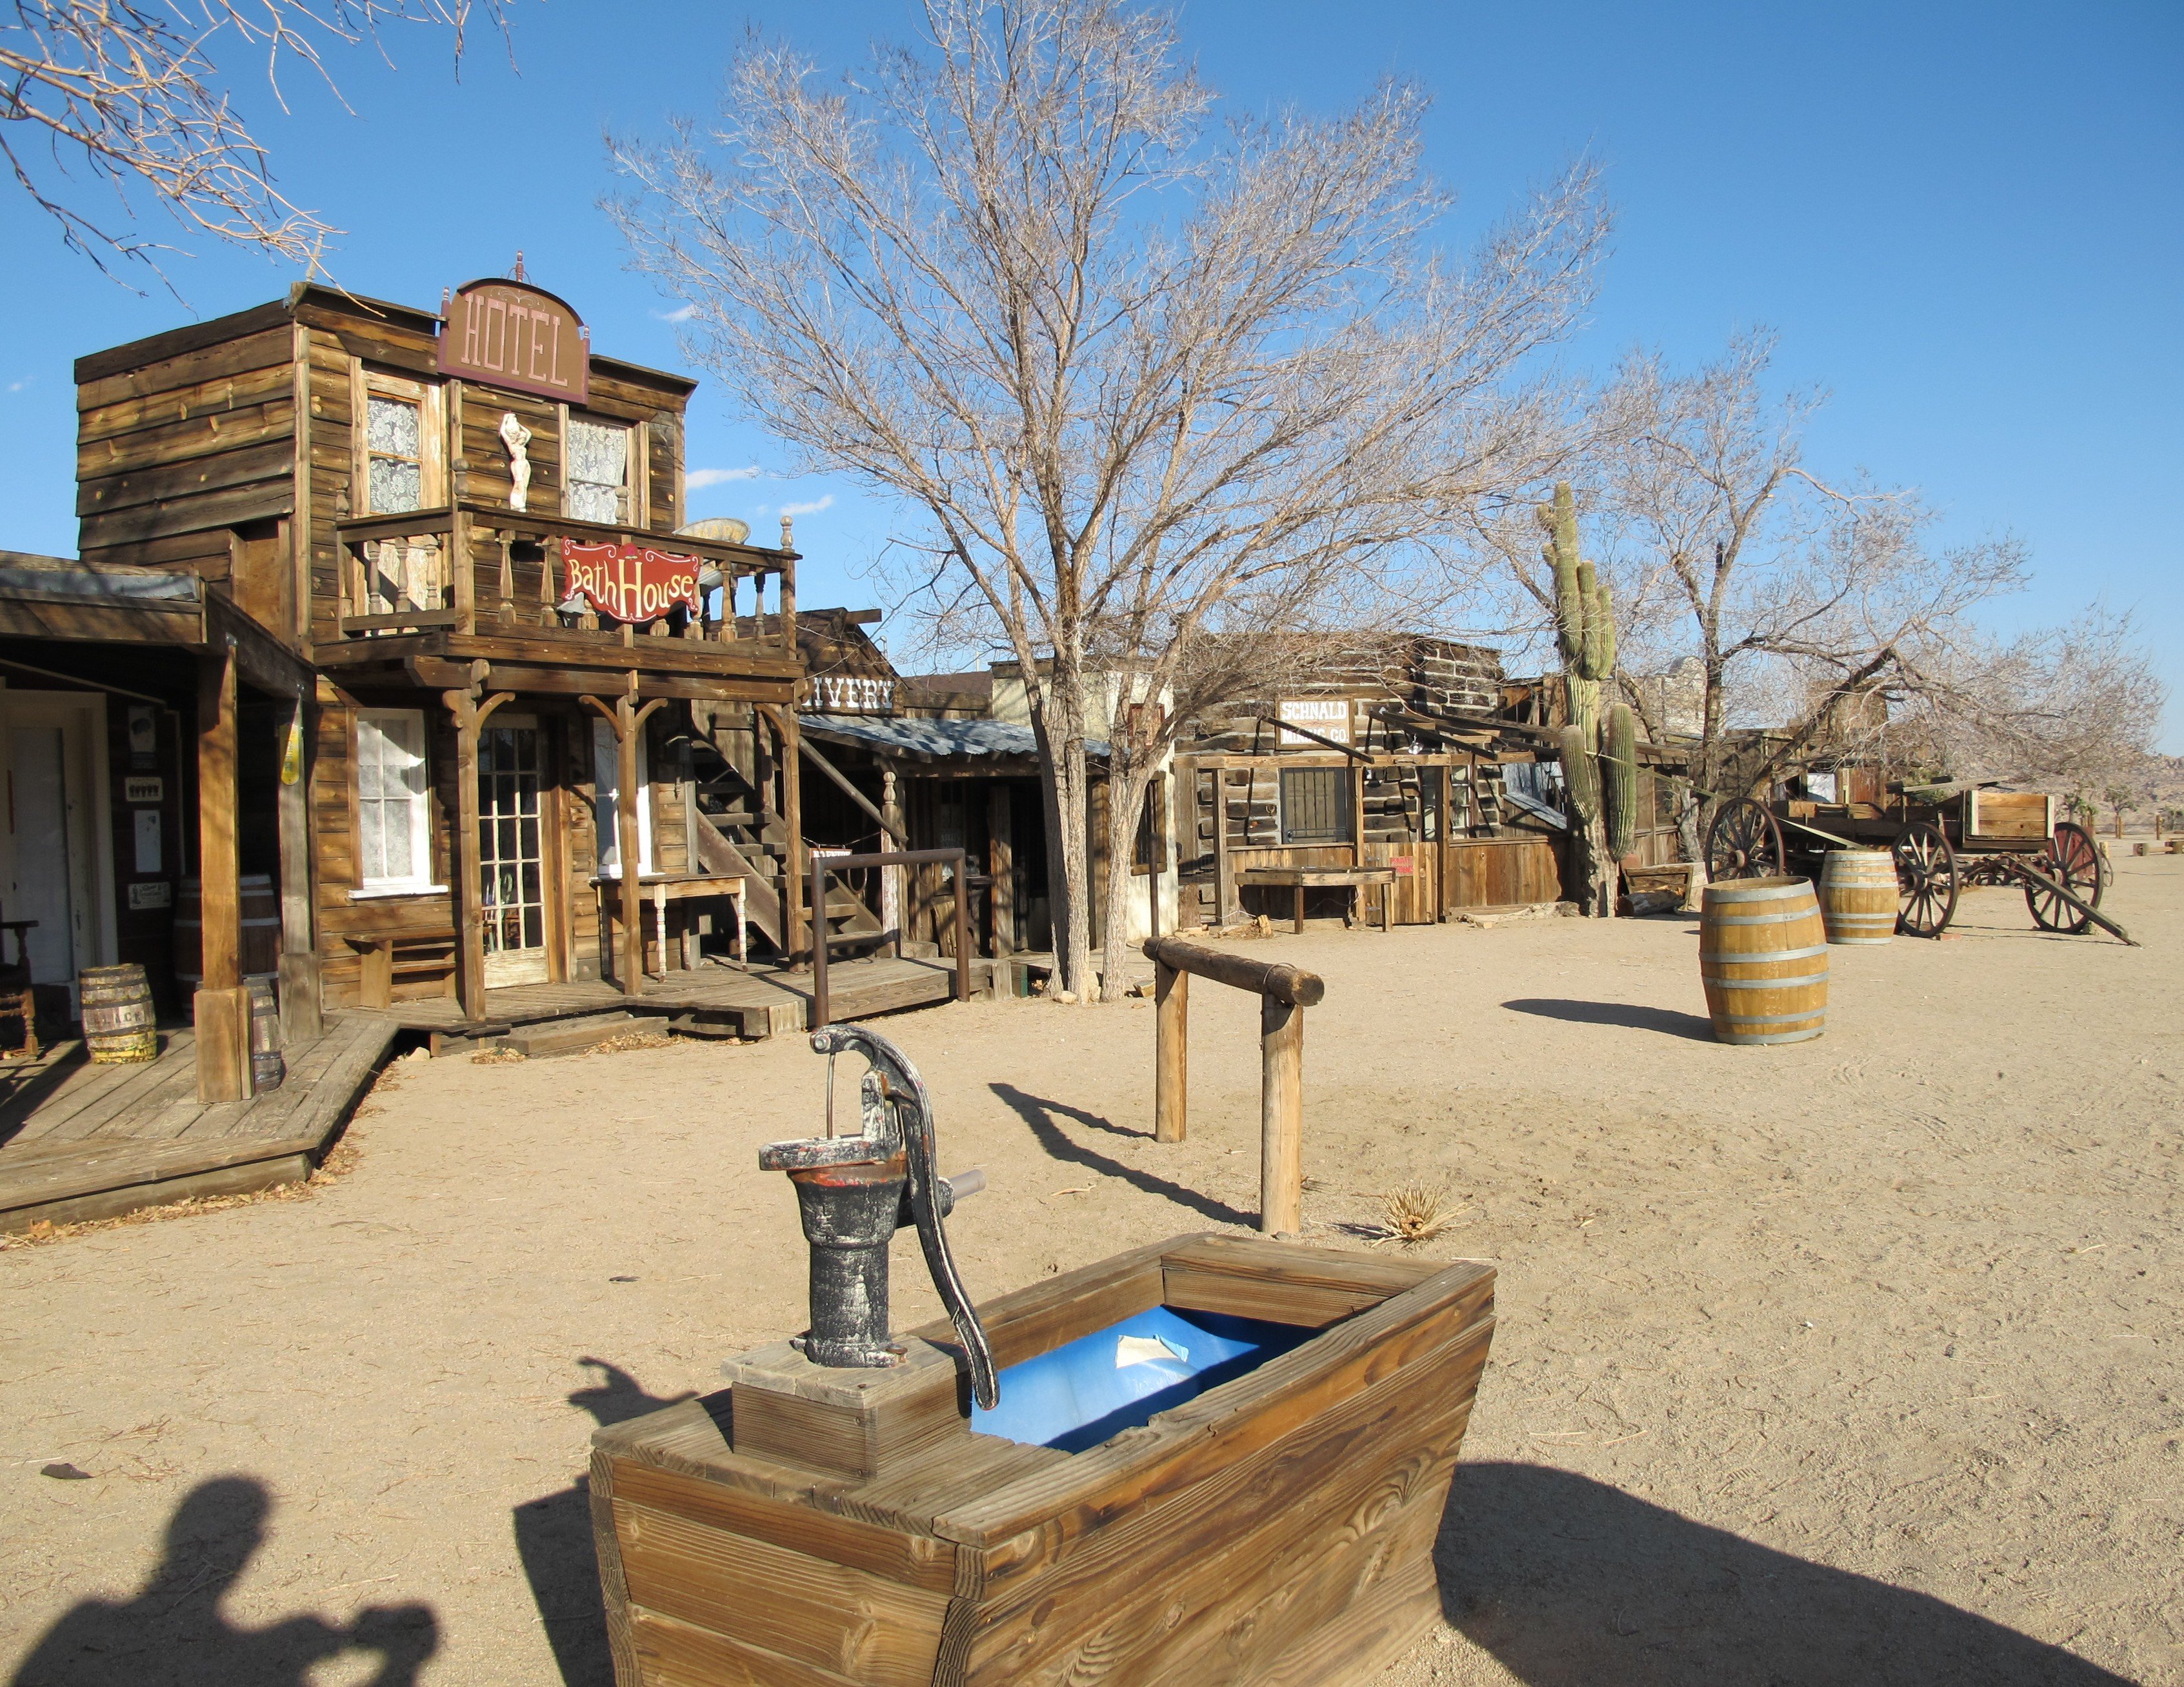
wood, house, town, old, home, vacation, california, mojave desert, cowboys, ghost town, estate, neighbourhood, wild west, western town, pioneertown